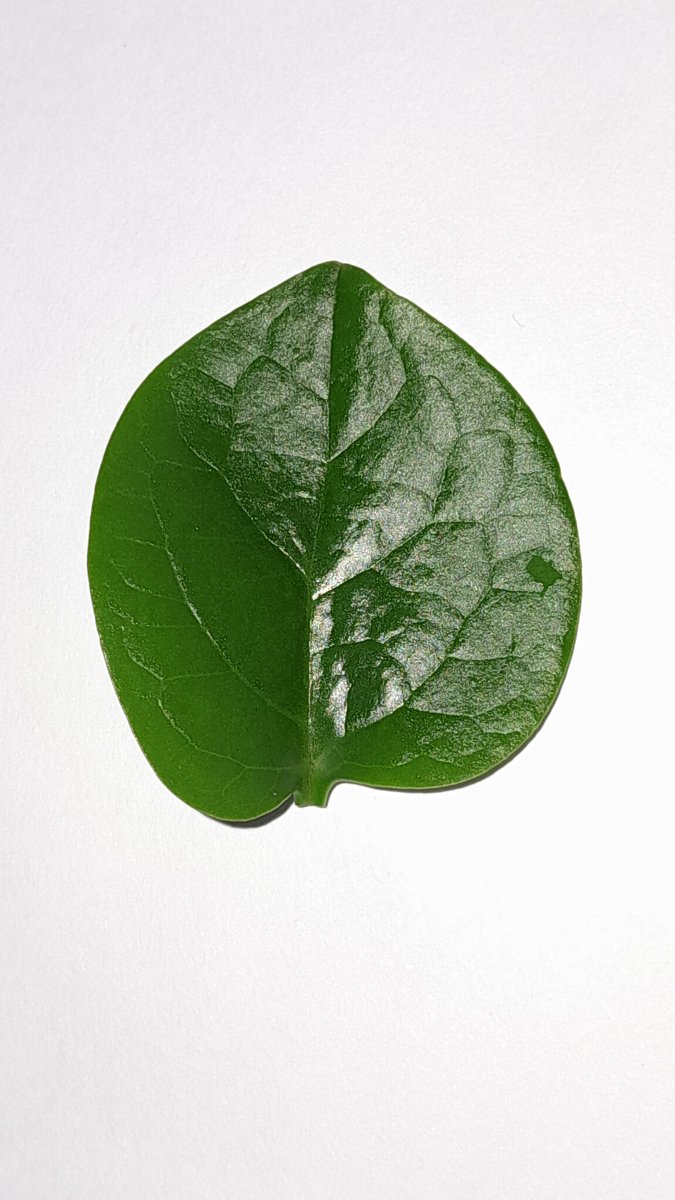
Label: Healthy-Leaf